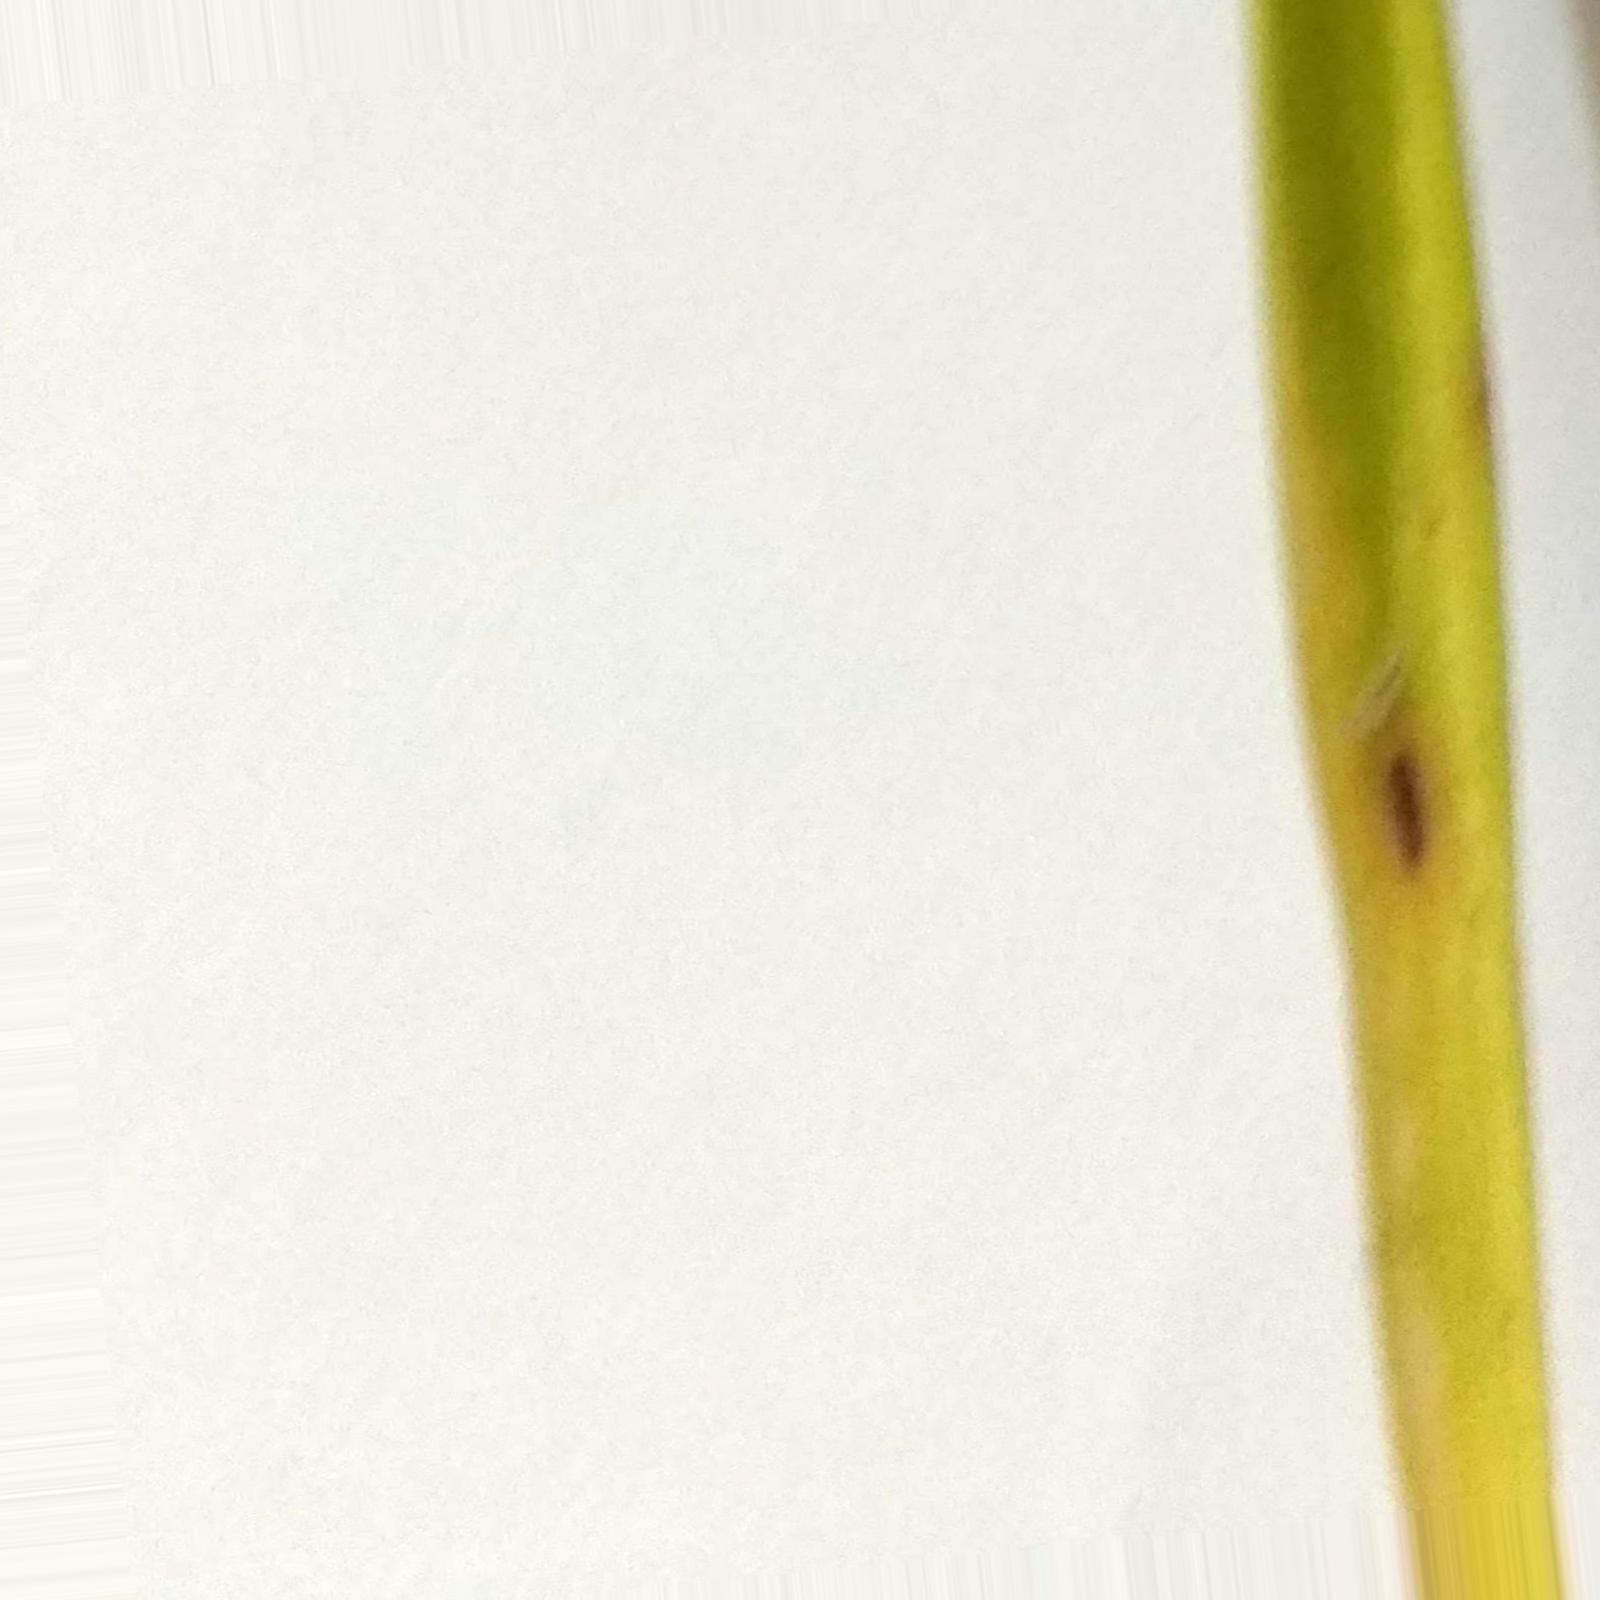
Nhãn: Bệnh Đốm Nâu ( Brown spot )